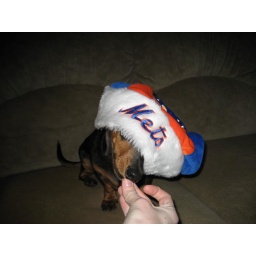
part 1 of manygetting a good photo of a dog in a hat